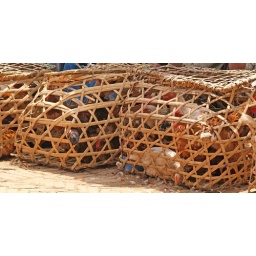
chickens in the baskets